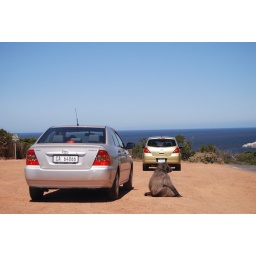
We spotted a group of baboons just chillin by the road side, so we stopped to say hi.